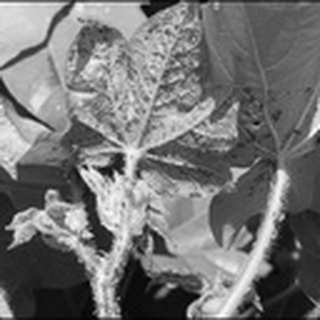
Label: cotton_aphids